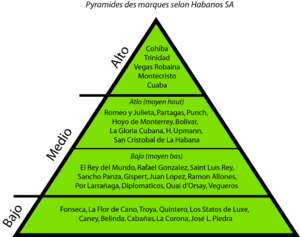
Un habano, havane ou encore puro, est un cigare, manufacturé à Cuba avec du tabac planté, récolté, et transformé dans ce pays. Comme c'est une appellation d'origine protégée, le cigare cubain devrait être appelé un habano, et non un « havane ».